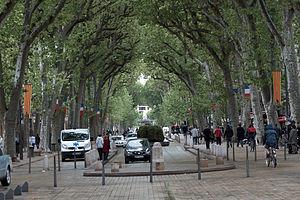
Le Cours Mirabeau à Aix-en-Provence (Bouches-du-Rhône, France)
Les émeutes de décembre 1790 à Aix-en-Provence sont un mouvement insurrectionnel provoqué par l'affrontement de plusieurs clubs patriotiques avec des sociétés monarchiques au début de la Révolution française. Durant plusieurs jours, la ville d'Aix-en-Provence est en émoi. Les troubles sont provoqués par un discours de l'avocat Jean Joseph Pierre Pascalis, qui se plaint des désordres menés par les patriotes et appelle au retour de la constitution provençale d'Ancien Régime. Le mouvement se solde par la mort de plusieurs protagonistes, dont celle de Pascalis, lynché par la foule sur le cours Mirabeau.
Le cours Mirabeau est un des axes principaux du centre-ville d'Aix-en-Provence.
Jean Joseph Pierre Pascalis est un avocat qui eut une influence locale importante au début de la Révolution française. Il avait été assesseur d'Aix et procureur du pays de Provence sous l'Ancien Régime. Il est élu député du tiers état en remplacement de Joseph Servan, mais il refuse son élection.
L'histoire d'Aix-en-Provence sous la Révolution retrace la série des événements survenus à Aix-en-Provence après la prise de la Bastille à Paris le 14 juillet 1789. Ville longtemps considérée comme un fief de la noblesse provençale, Aix-en-Provence connaît alors tous les excès qui opposent les tenants de la constitution de la Provence d'Ancien Régime aux partisans de l'abolition des privilèges. Plusieurs émeutes surviennent, provoquant l'effroi dans toute la ville et la mort de plusieurs personnes, tantôt au cours de mouvements de foule spontanés ou de lynchages organisés.